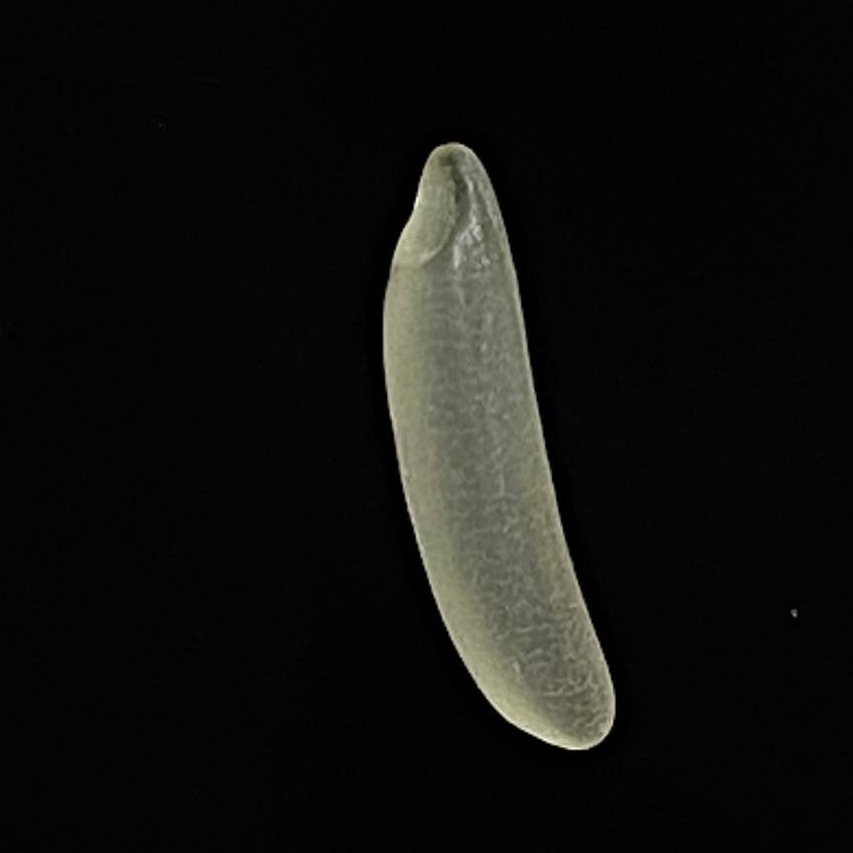
Rice variety: Bashmoti